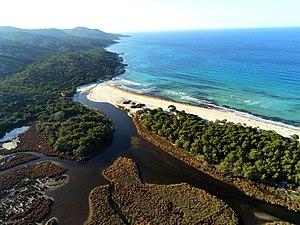
plage de saleccia dans le desert des agriates
La plage de Saleccia est située en Corse, dans le Désert des Agriates, territoire dont l'origine du nom évoque des « terres agricoles fertiles ».